Spring in Immenhof

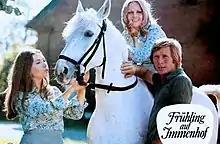

Spring in Immenhof is a 1974 West German family film directed by Wolfgang Schleif and starring Heidi Brühl, Horst Janson and Olga Chekhova. It is the fifth and last of the series of Immenhof films, part of the heimatfilm tradition. It marked the final film appearance of the veteran actress Olga Chekhova.